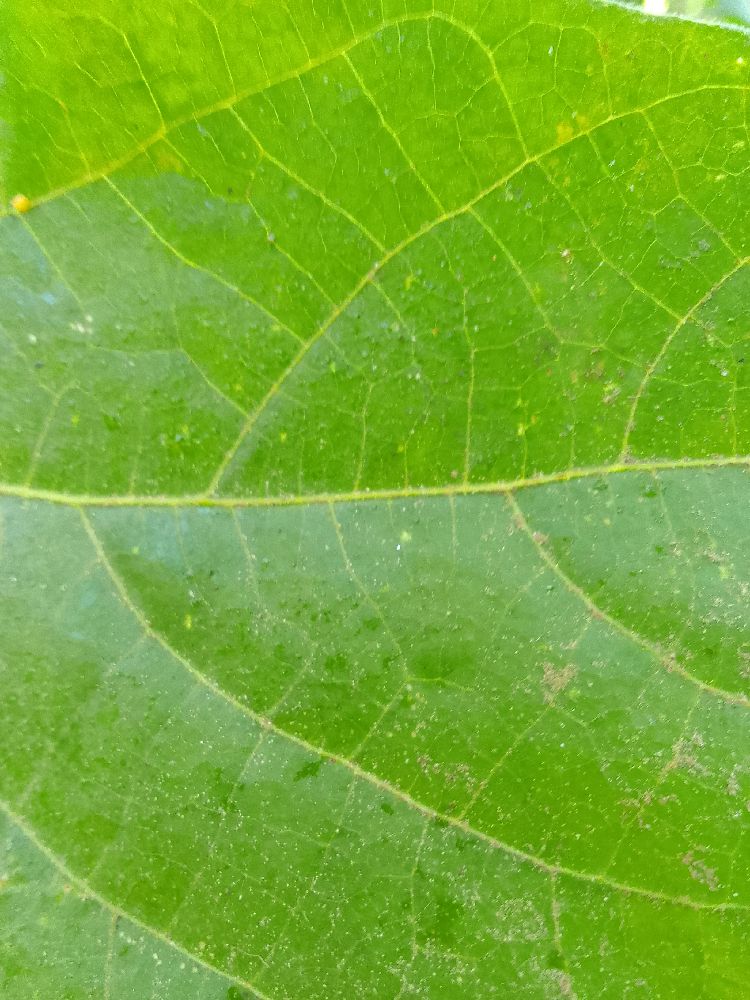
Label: healthy